2020 Ferrari Challenge UK

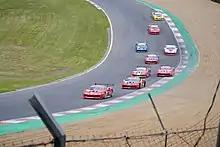
The start of the second race at Brands Hatch.

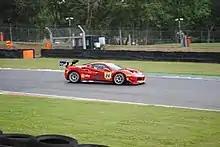
Lucky Khera, the Trofeo Pirelli champion.

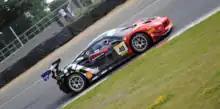
Jamie Thwaites, the Coppa Shell champion.

The 2020 Ferrari Challenge UK was the second season of Ferrari Challenge UK. The season started at Brands Hatch on 25 July and ended on 10 October at Snetterton. Lucky Khera won the Trofeo Pirelli title and Jamie Thwaites was the Coppa Shell champion.